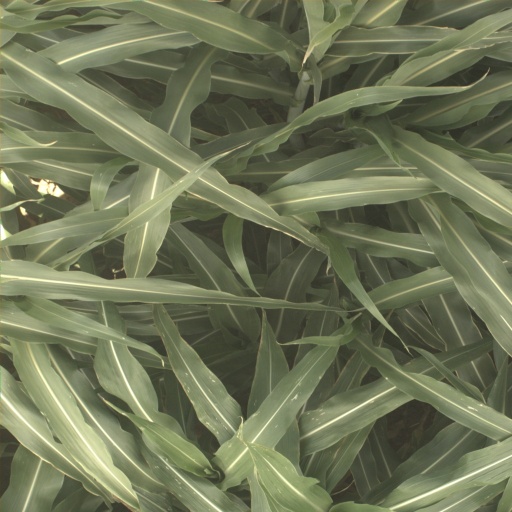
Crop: sorghum